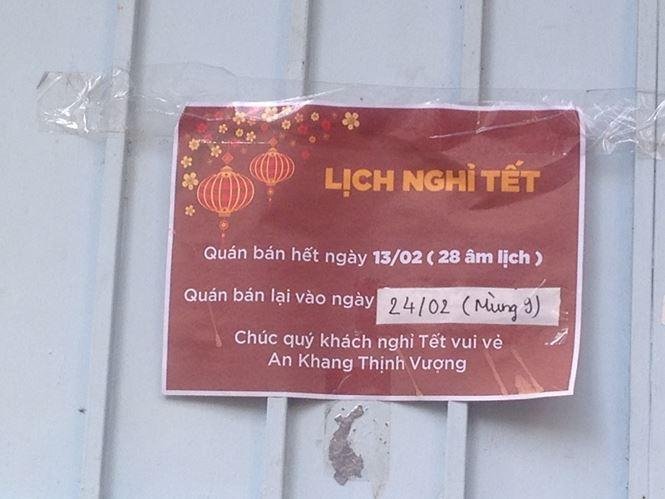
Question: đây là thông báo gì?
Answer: đây là thông báo nghỉ tết